Michele Rizzo

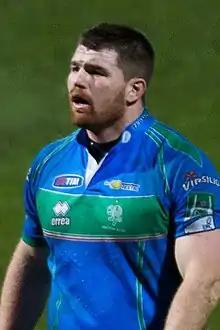
Michele Rizzo in 2013

Michele Rizzo (born 16 September 1982) is a retired Italian former rugby union player. His preferred position was prop but he can also play as a hooker. Rizzo last played for Petrarca, the club where he spent most of his career and where he made his debut in Serie A1 halfway through the 2000–01 season in a match against Viadana. He spent four years between 2014–2018 in England playing 38 times (scoring 2 tries) for Leicester Tigers.